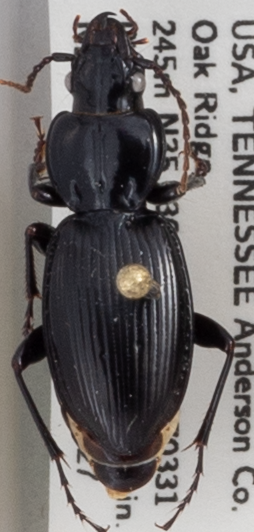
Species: Cyclotrachelus fucatus
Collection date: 2020-05-27
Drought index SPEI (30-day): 0.566
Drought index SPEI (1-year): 2.09
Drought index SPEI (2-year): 2.09